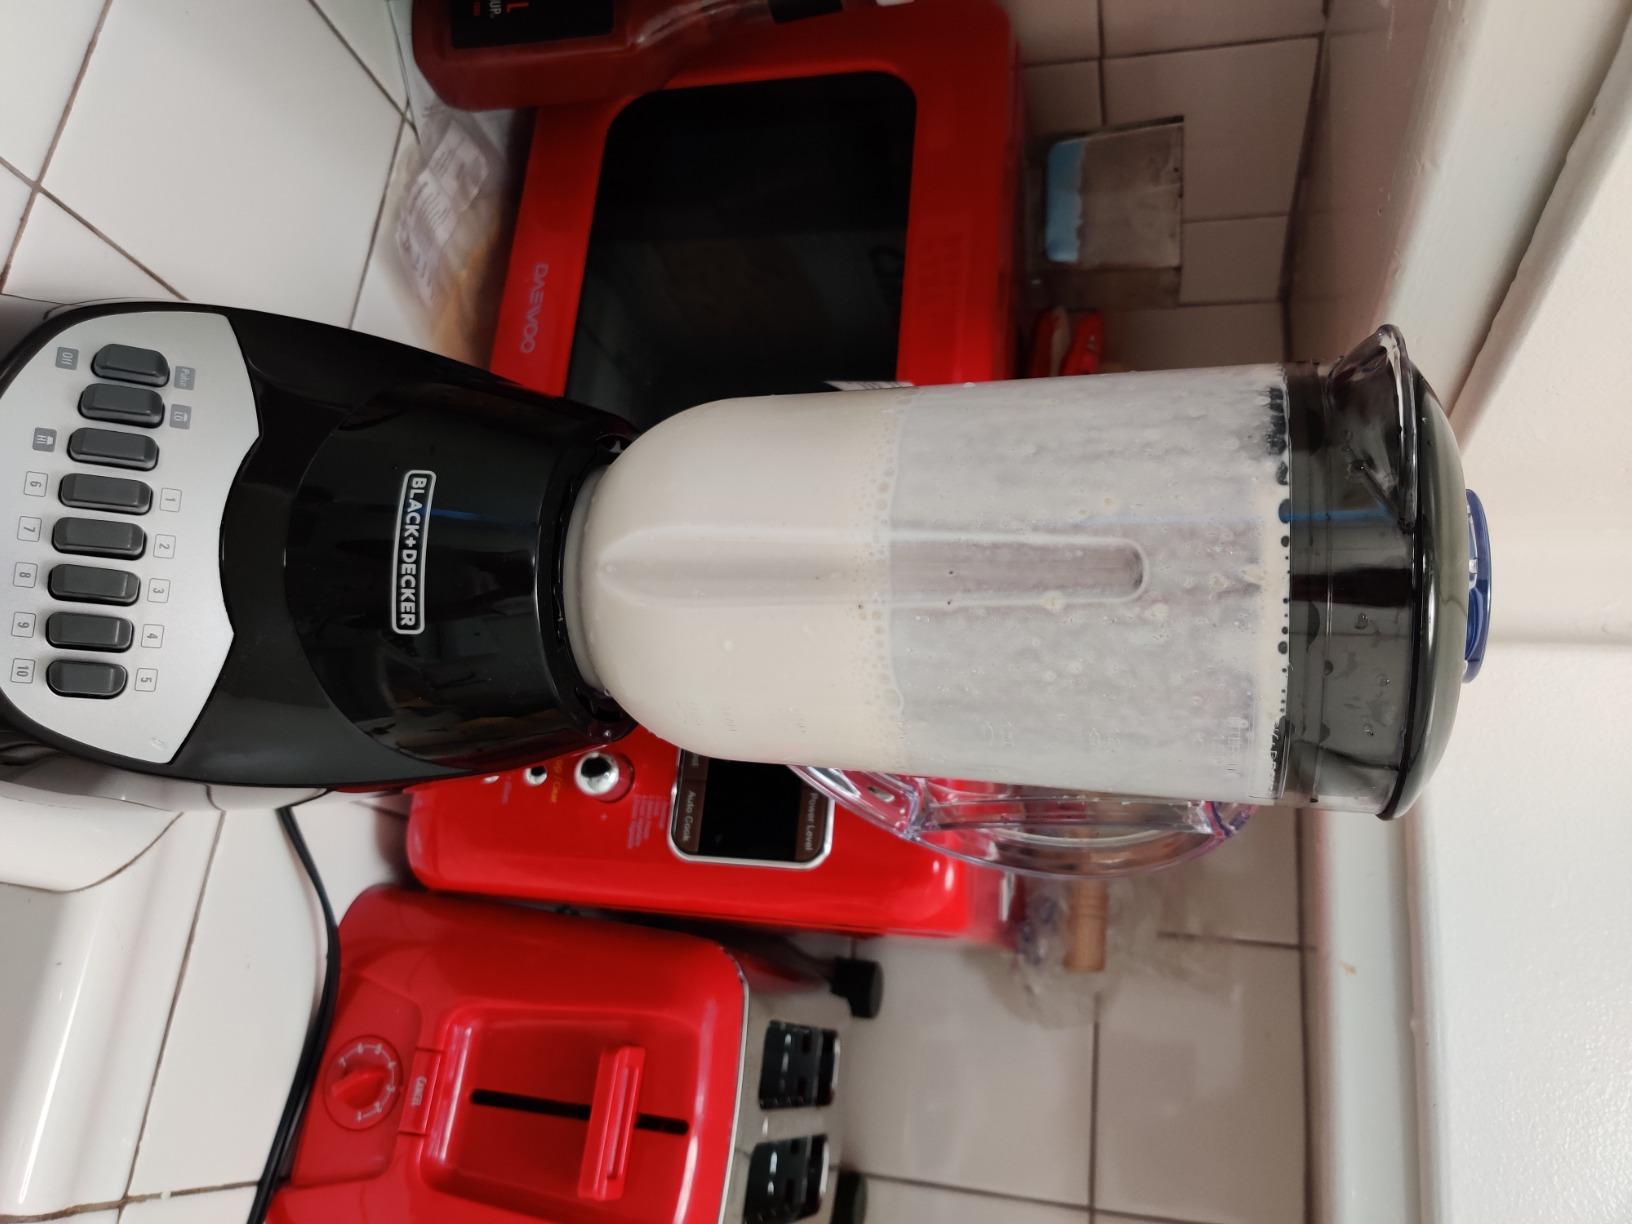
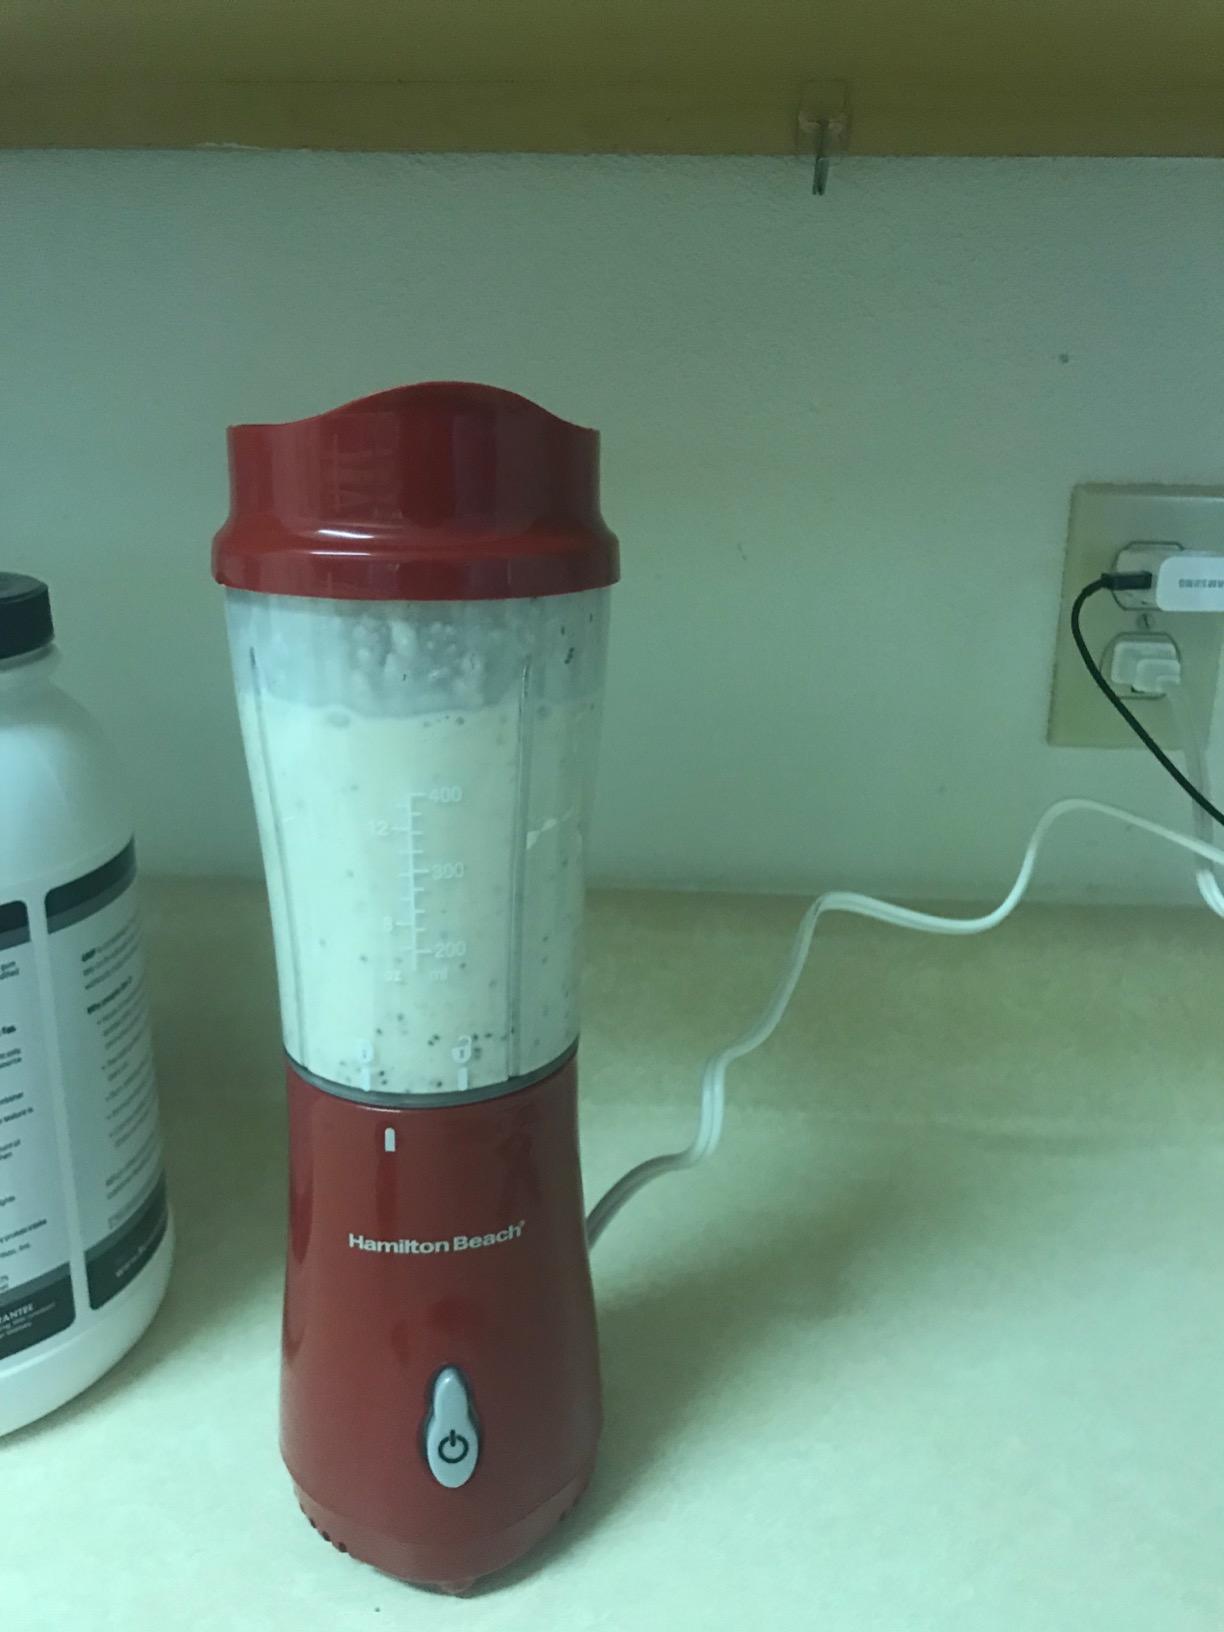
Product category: items_blender
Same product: no